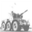
Label: tank